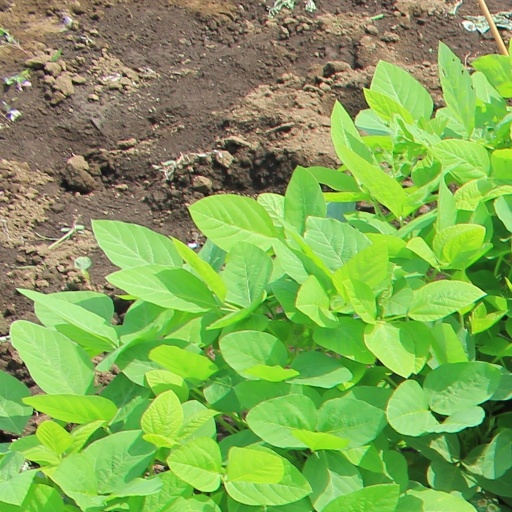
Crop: soybean